Regan Mizrahi

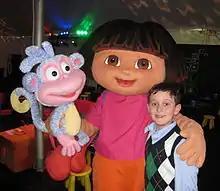
Regan with characters Dora and Boots from "Dora the Explorer"

Regan Mizrahi (born March 30, 2000) is an American child actor from New Jersey, known for his role as the second voice of Boots the Monkey in the television series "Dora the Explorer". He began working professionally at the age of three and has appeared in numerous national television commercials and radio ads. He is the great-grandson of radio personality Nat Hale and is a member of Mensa.